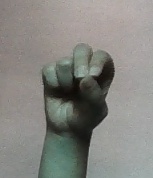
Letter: gaaf